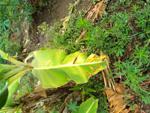
Label: xamthomonas